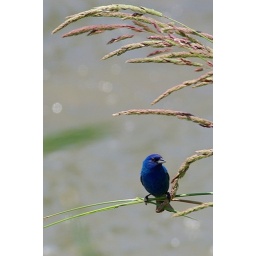
Indigo Bunting with the Rouge River in the background. This blue bird is about the size of a gold finch